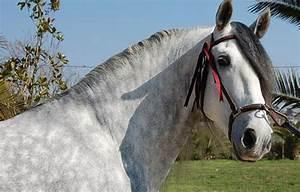
horse